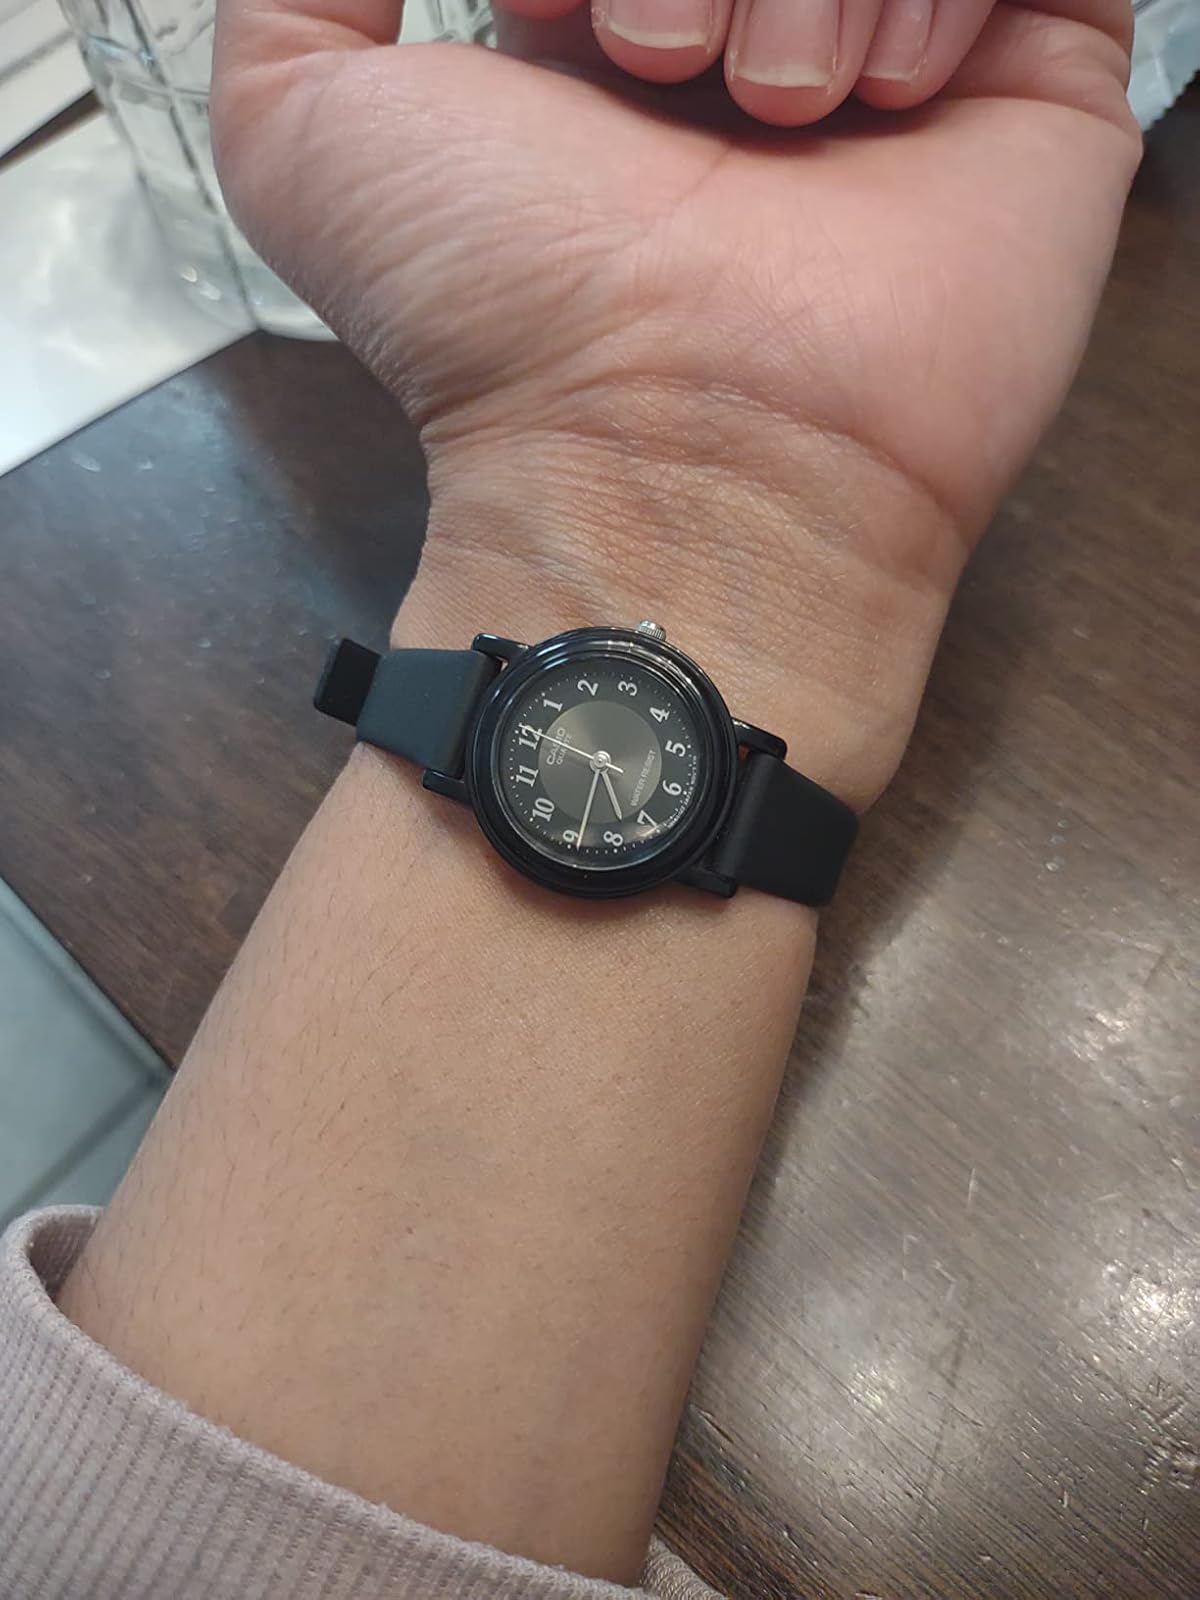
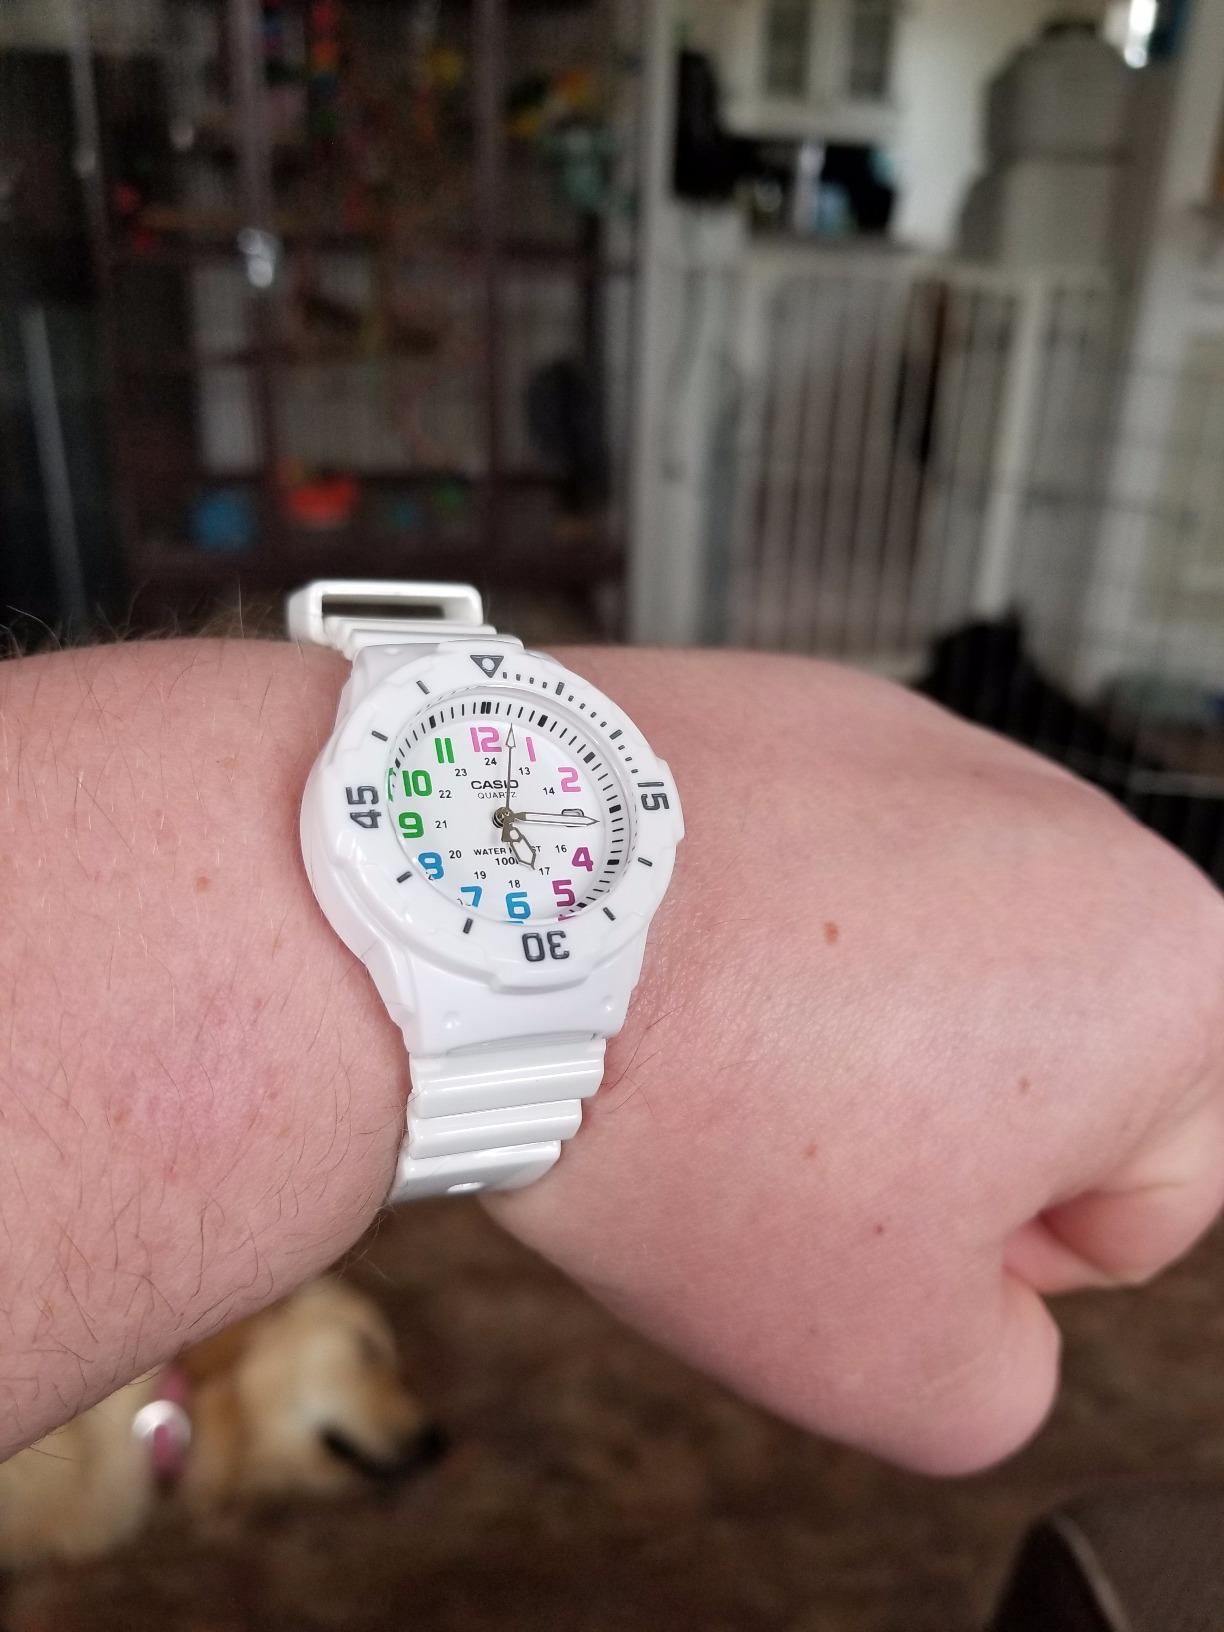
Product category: accessories_watch
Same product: no